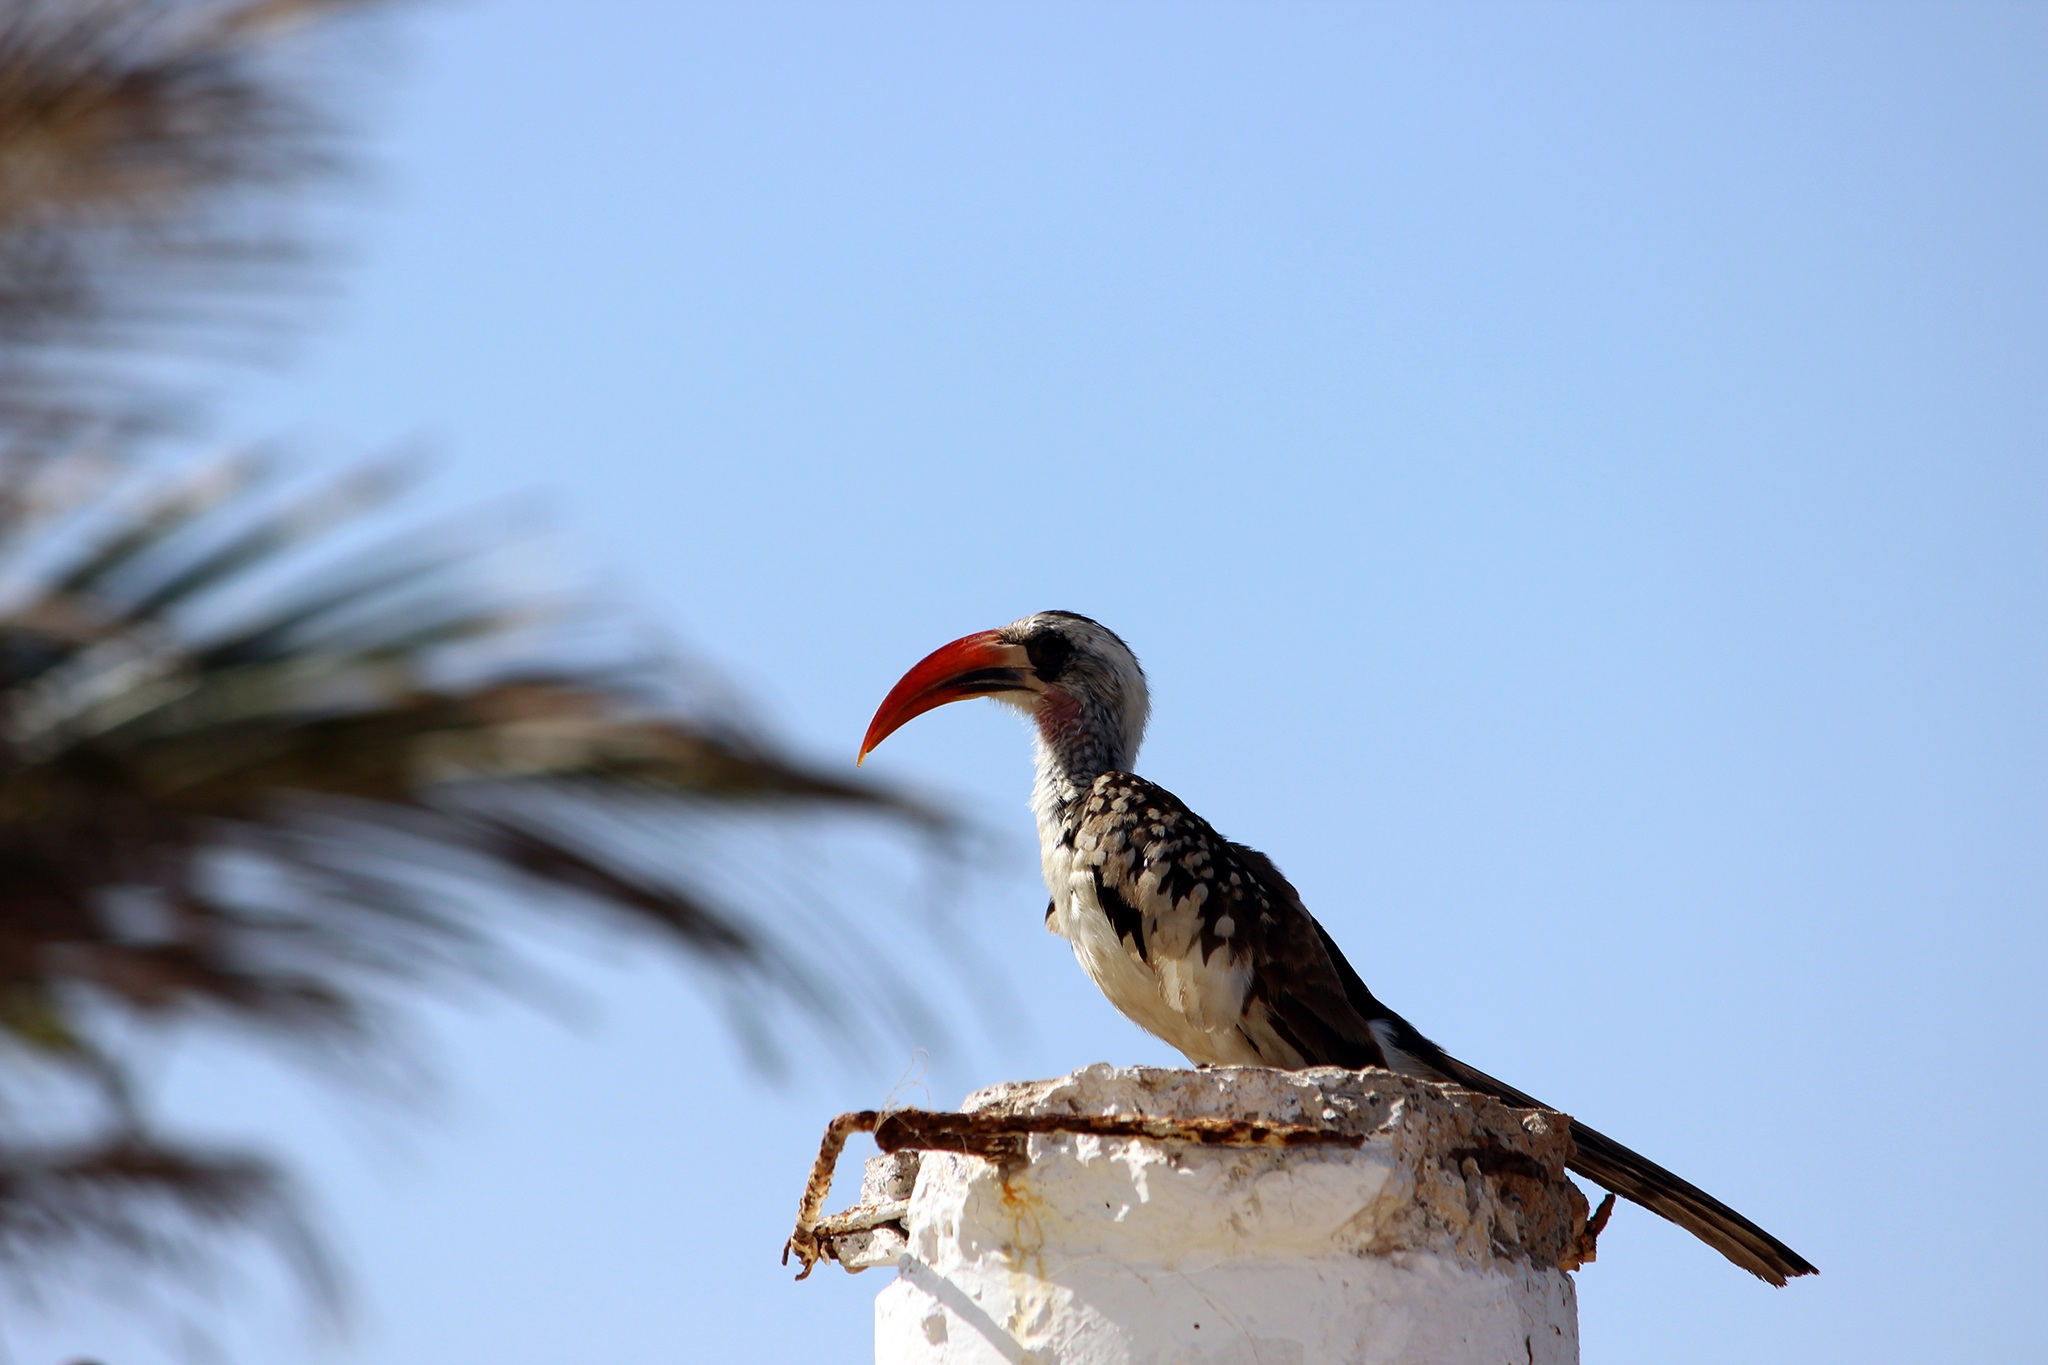
nature, bird, wing, wildlife, beak, fauna, close up, birds, animals, vertebrate, exotic